Goodia lotifolia

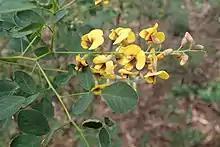
Leaves

Goodia lotifolia, commonly known as golden tip or clover tree, is a species of flowering plant in the family Fabaceae and is endemic to eastern Australia. It is a sometimes tall shrub with trifoliate leaves, the leaflets narrowly egg-shaped with the narrower end towards the base, and bright yellow, pea-like flowers with red or brown markings.